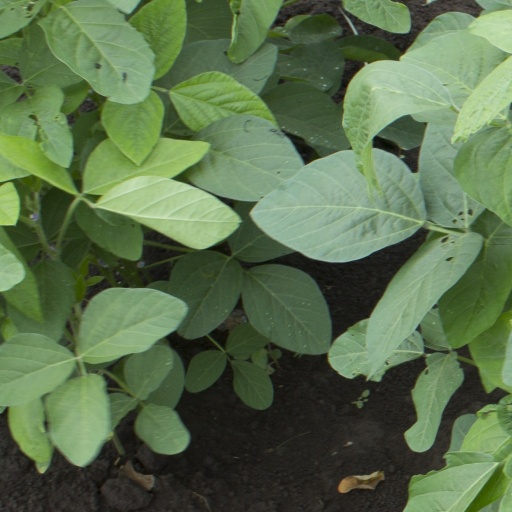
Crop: soybean